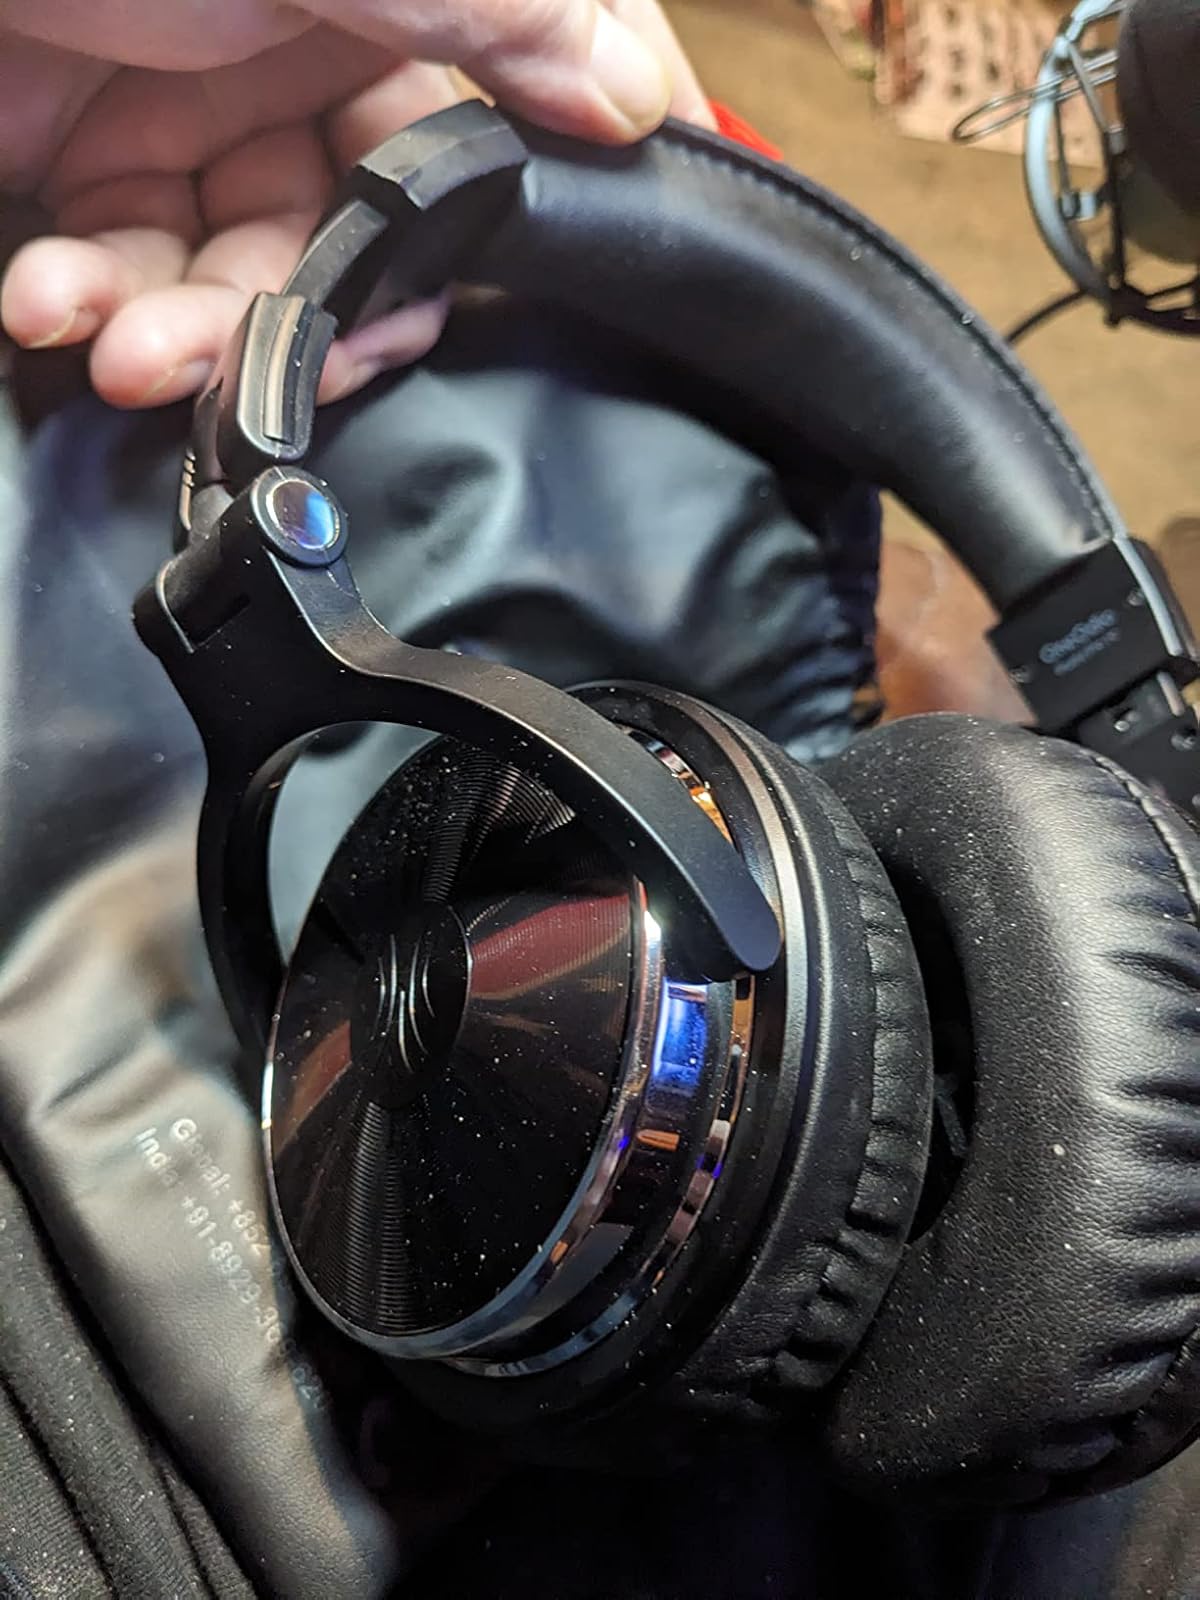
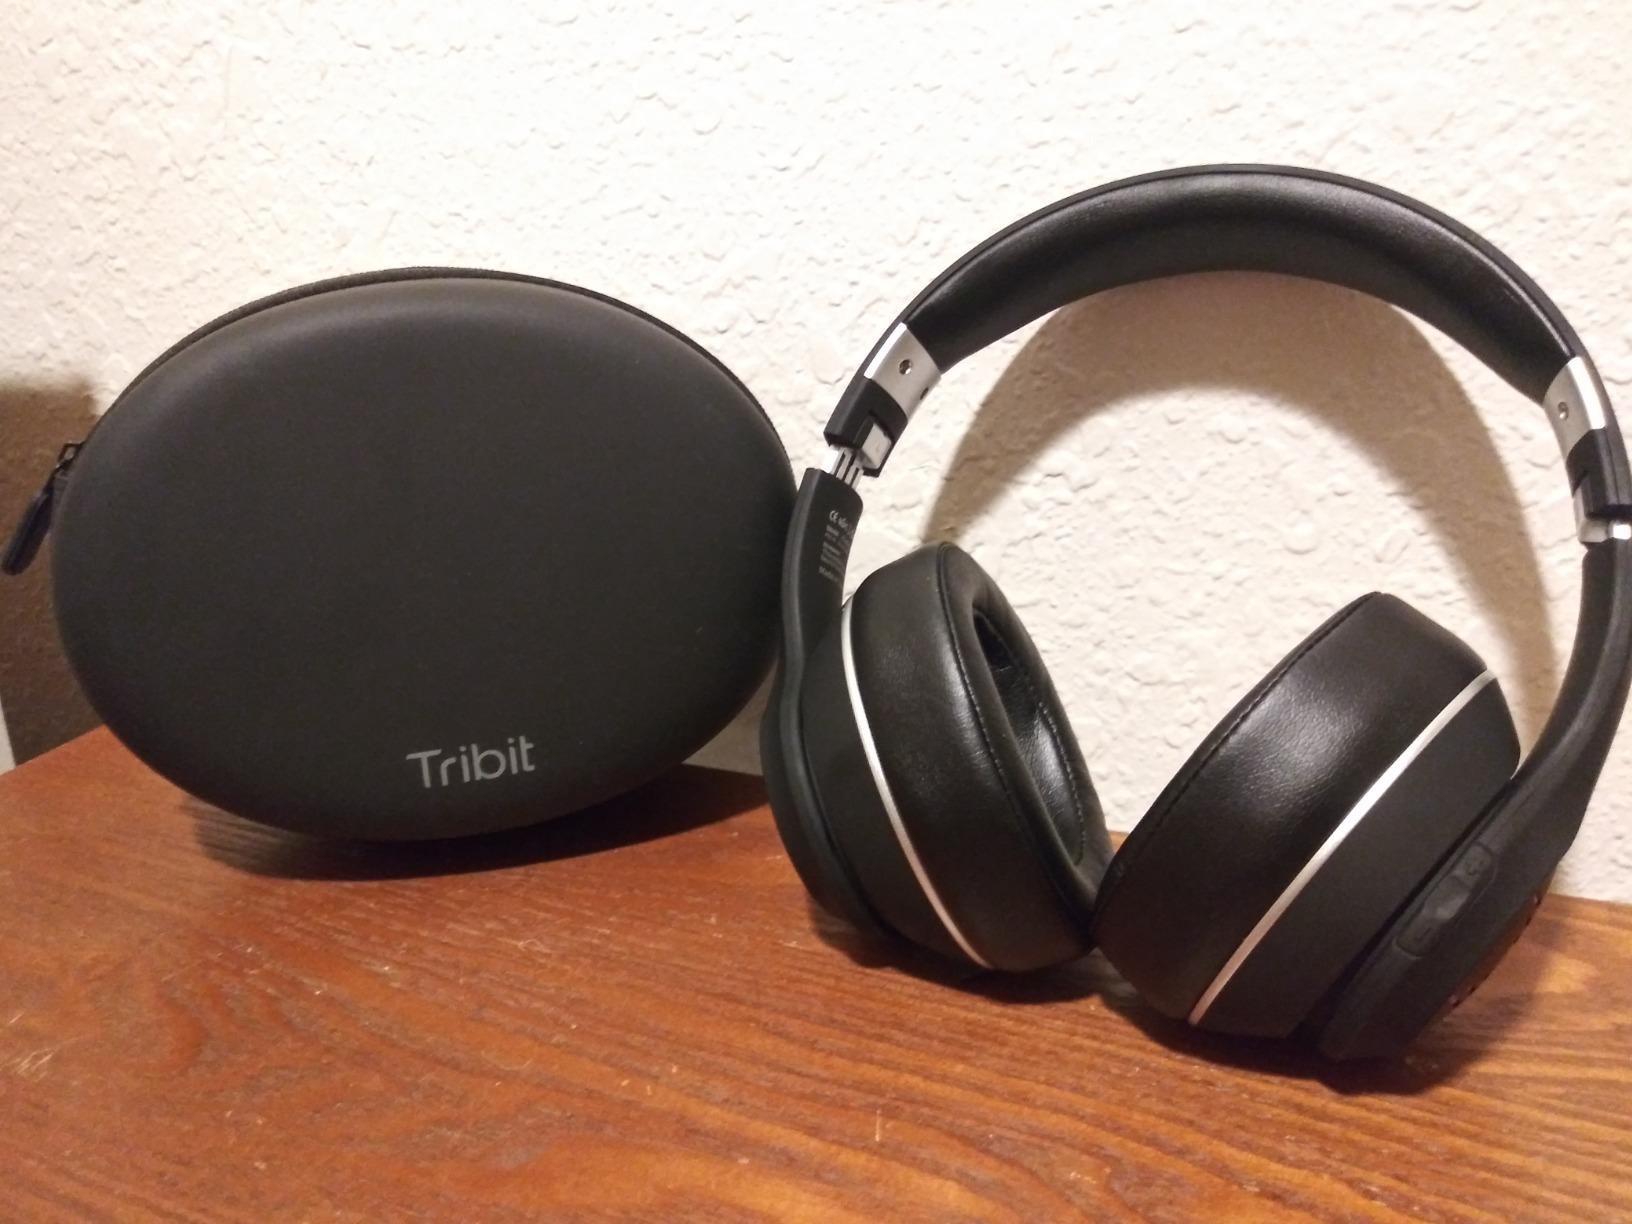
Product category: headphones
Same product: no